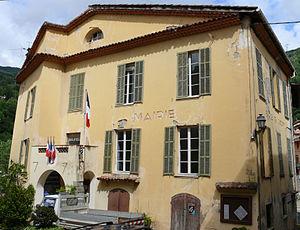
Lantosque - Mairie
Lantosque est une commune française située dans le département des Alpes-Maritimes, en région Provence-Alpes-Côte d'Azur.